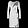
Label: Dress